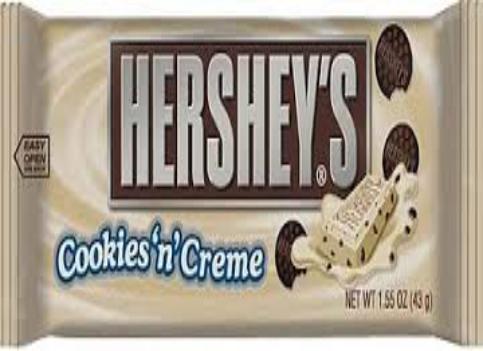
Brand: Hershey's Cookies 'n' Creme
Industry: Food